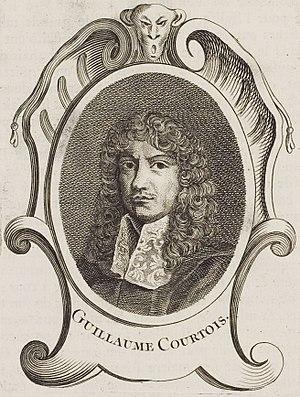
Guillaume Courtois, dit Guglielmo Cortese ou Il Borgognone, né le 20 janvier 1626 à Saint-Hippolyte, mort le 15 juin 1679, est un artiste peintre français.